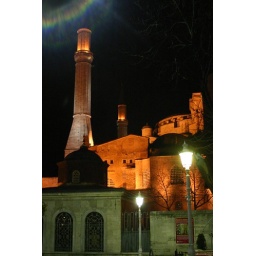
Aya Sophia by a street lamp